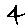
Label: 4